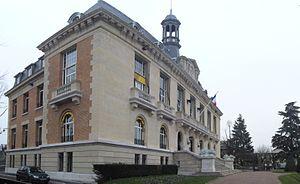
Aulnay-sous-Bois est une commune française située dans le département de Seine-Saint-Denis en région Île-de-France. Ses habitants sont appelés les Aulnaysiens.